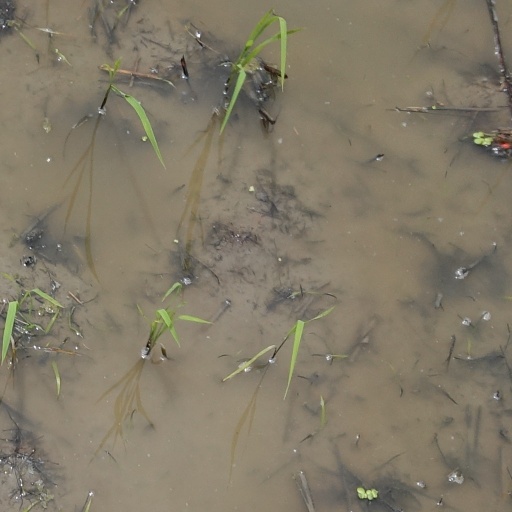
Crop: rice